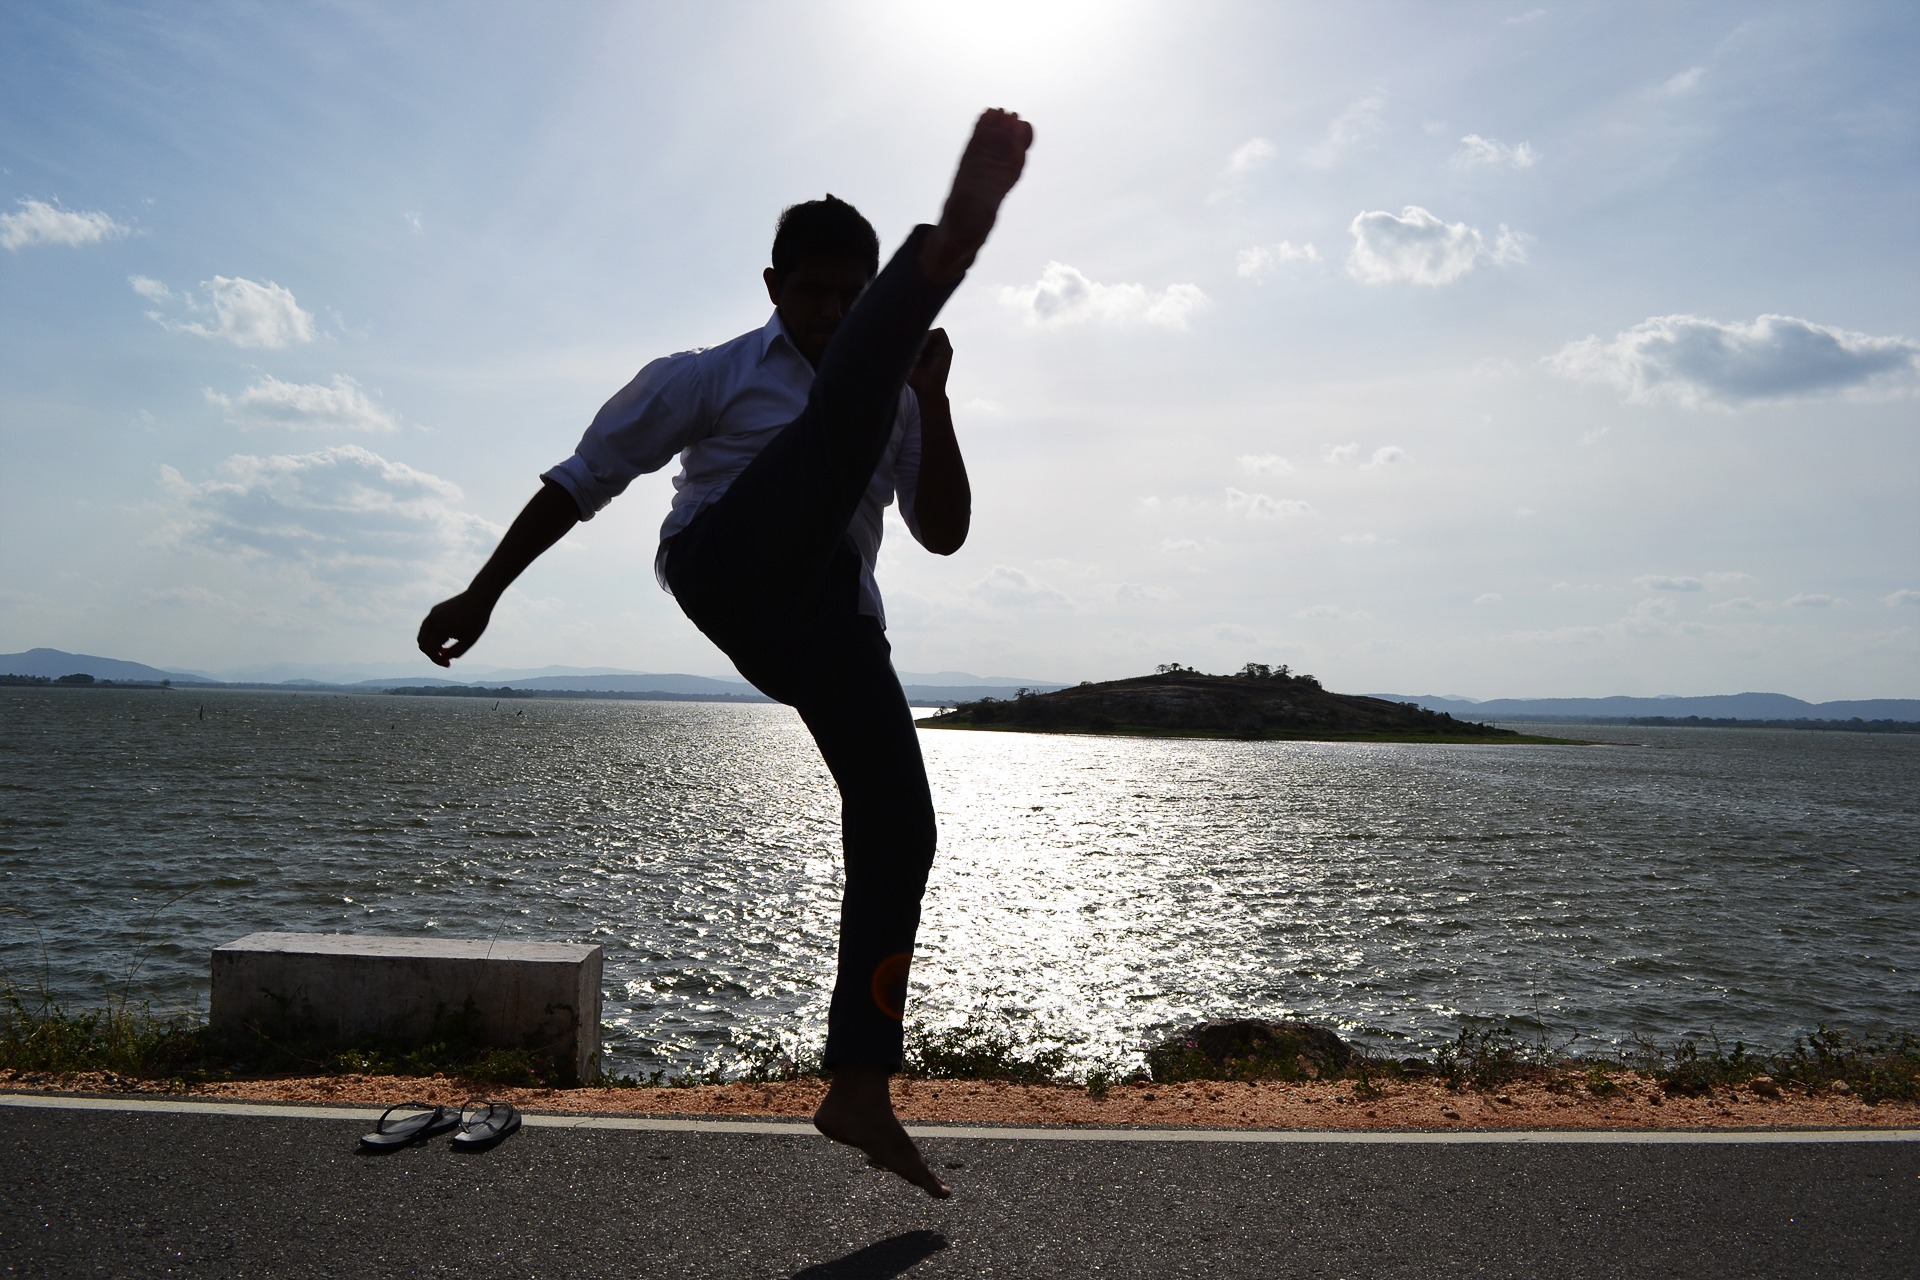
sea, sport, boy, jump, jumping, action, fight, sports, fighter, sri lanka, ceylon, kick, karate, warrior, martial arts, physical exercise, kicking, kung fu, human positions, human action, physical fitness, mawanella, polonnaruwa, crecent kick, win chun